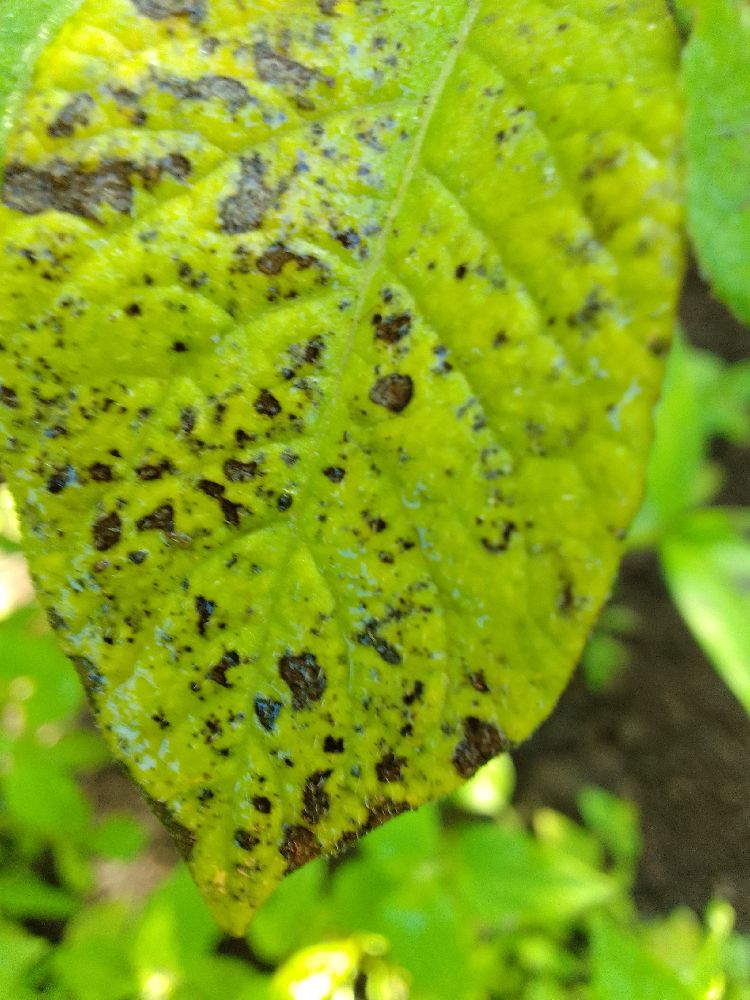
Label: Early blight